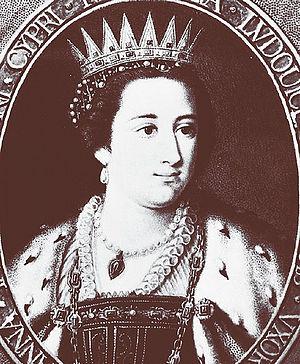
Cette page dresse une liste de personnalités nées au cours de l'année 1418 :